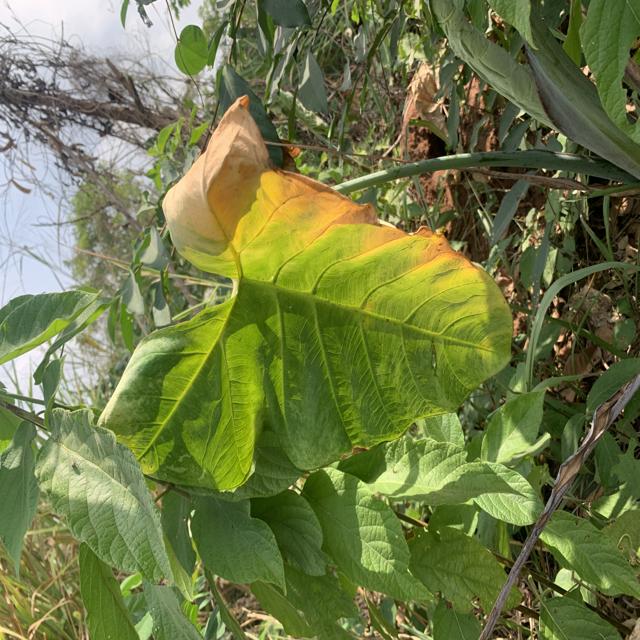
Label: Early_Blight